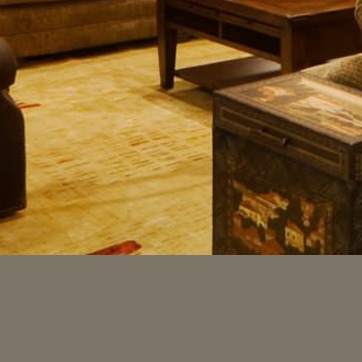
Material: carpet